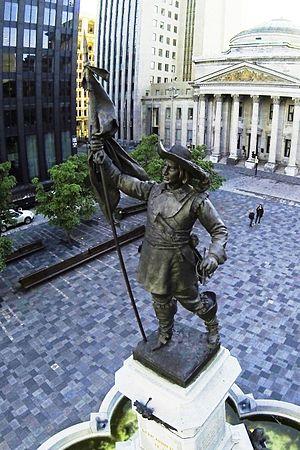
Pris avec une caméra Gopro H3BE installée sous un quadroptère DJI Phantom.
Le Monument à Maisonneuve est une œuvre de Louis-Philippe Hébert à la mémoire de Maisonneuve, fondateur de Montréal, installée en 1895 au centre de la place d'Armes dans le Vieux-Montréal.